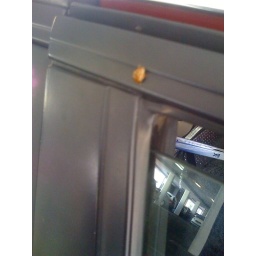
it couldn't get a sharp shot of the bug, but gets a nice shot of the reflection in my car window :\